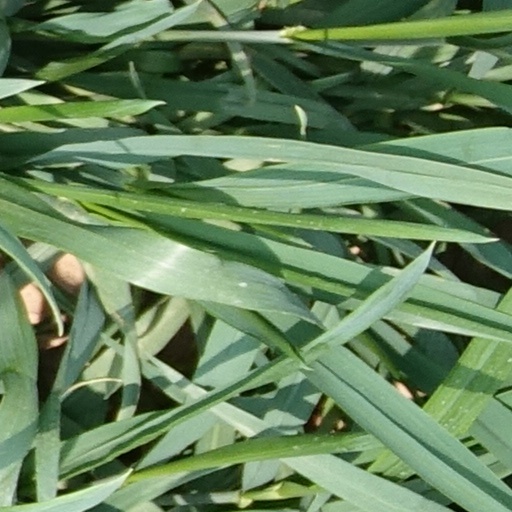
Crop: wheat